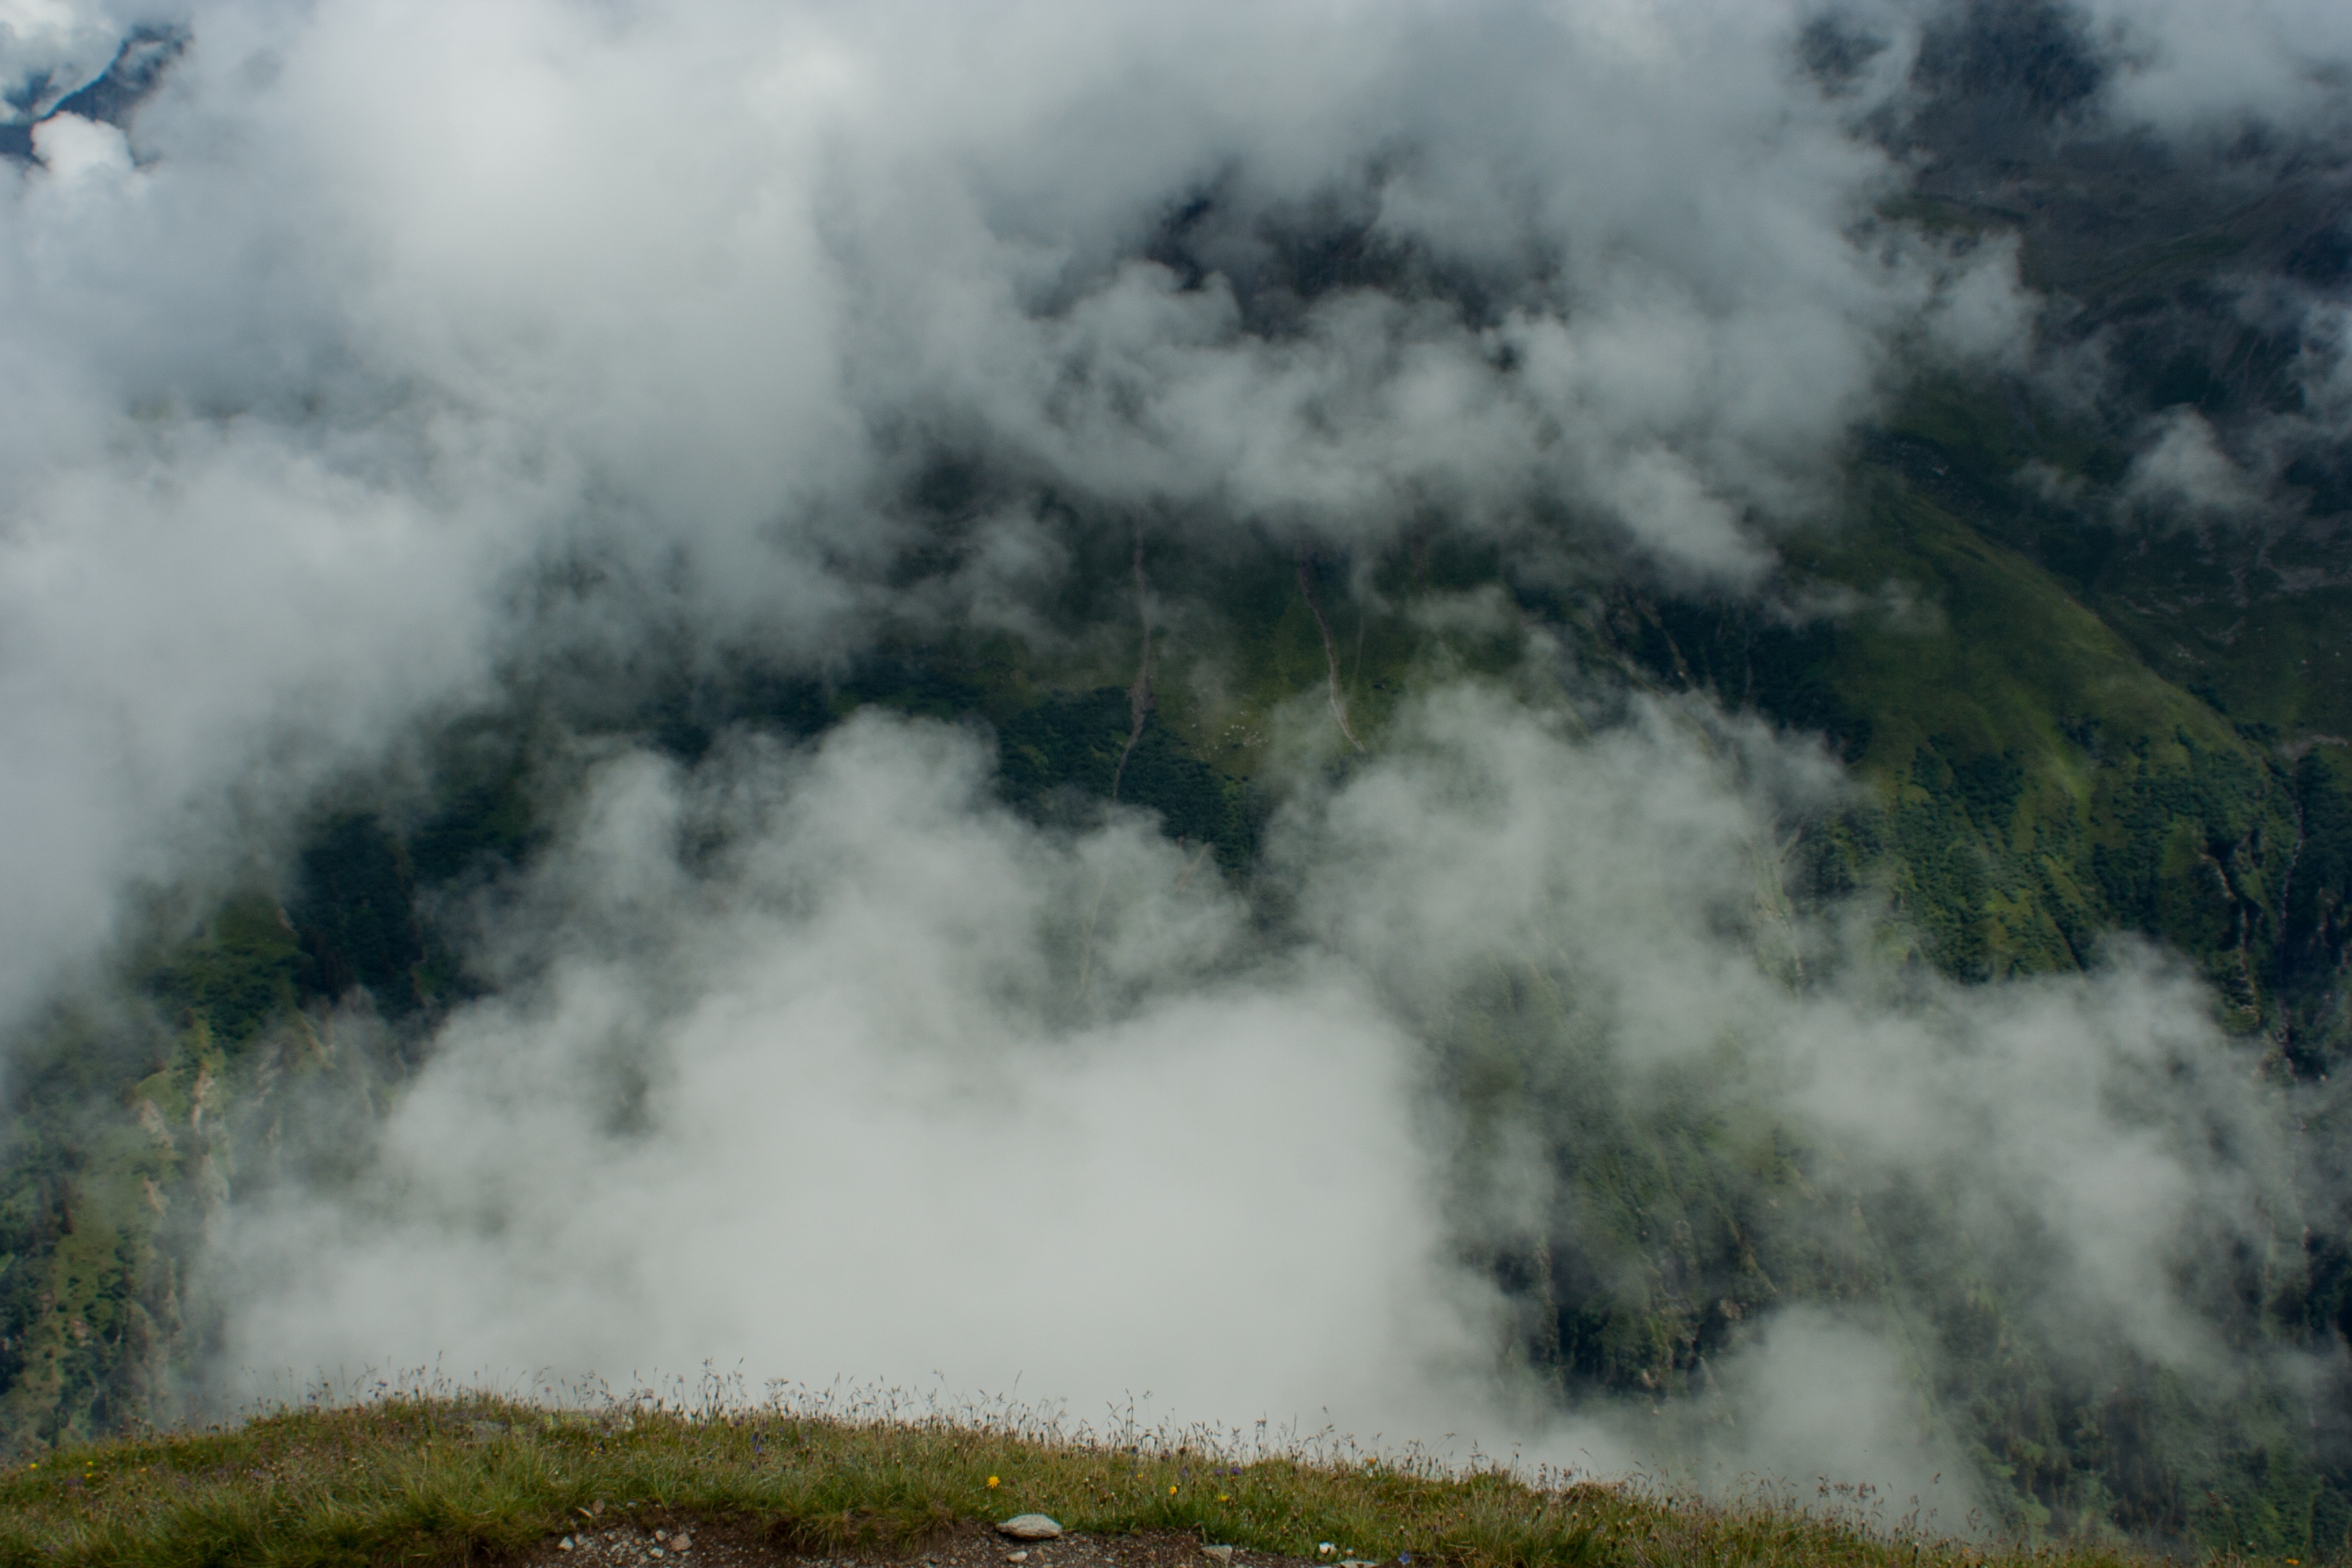
landscape, nature, forest, mountain, cloud, mist, habitat, rural area, landform, natural environment, geographical feature, atmospheric phenomenon, atmosphere of earth, geological phenomenon